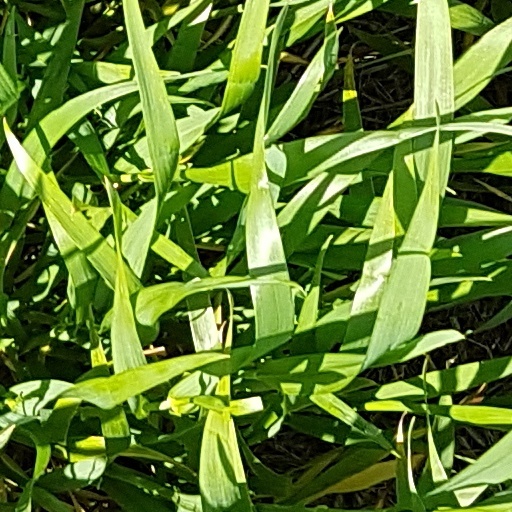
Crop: wheat